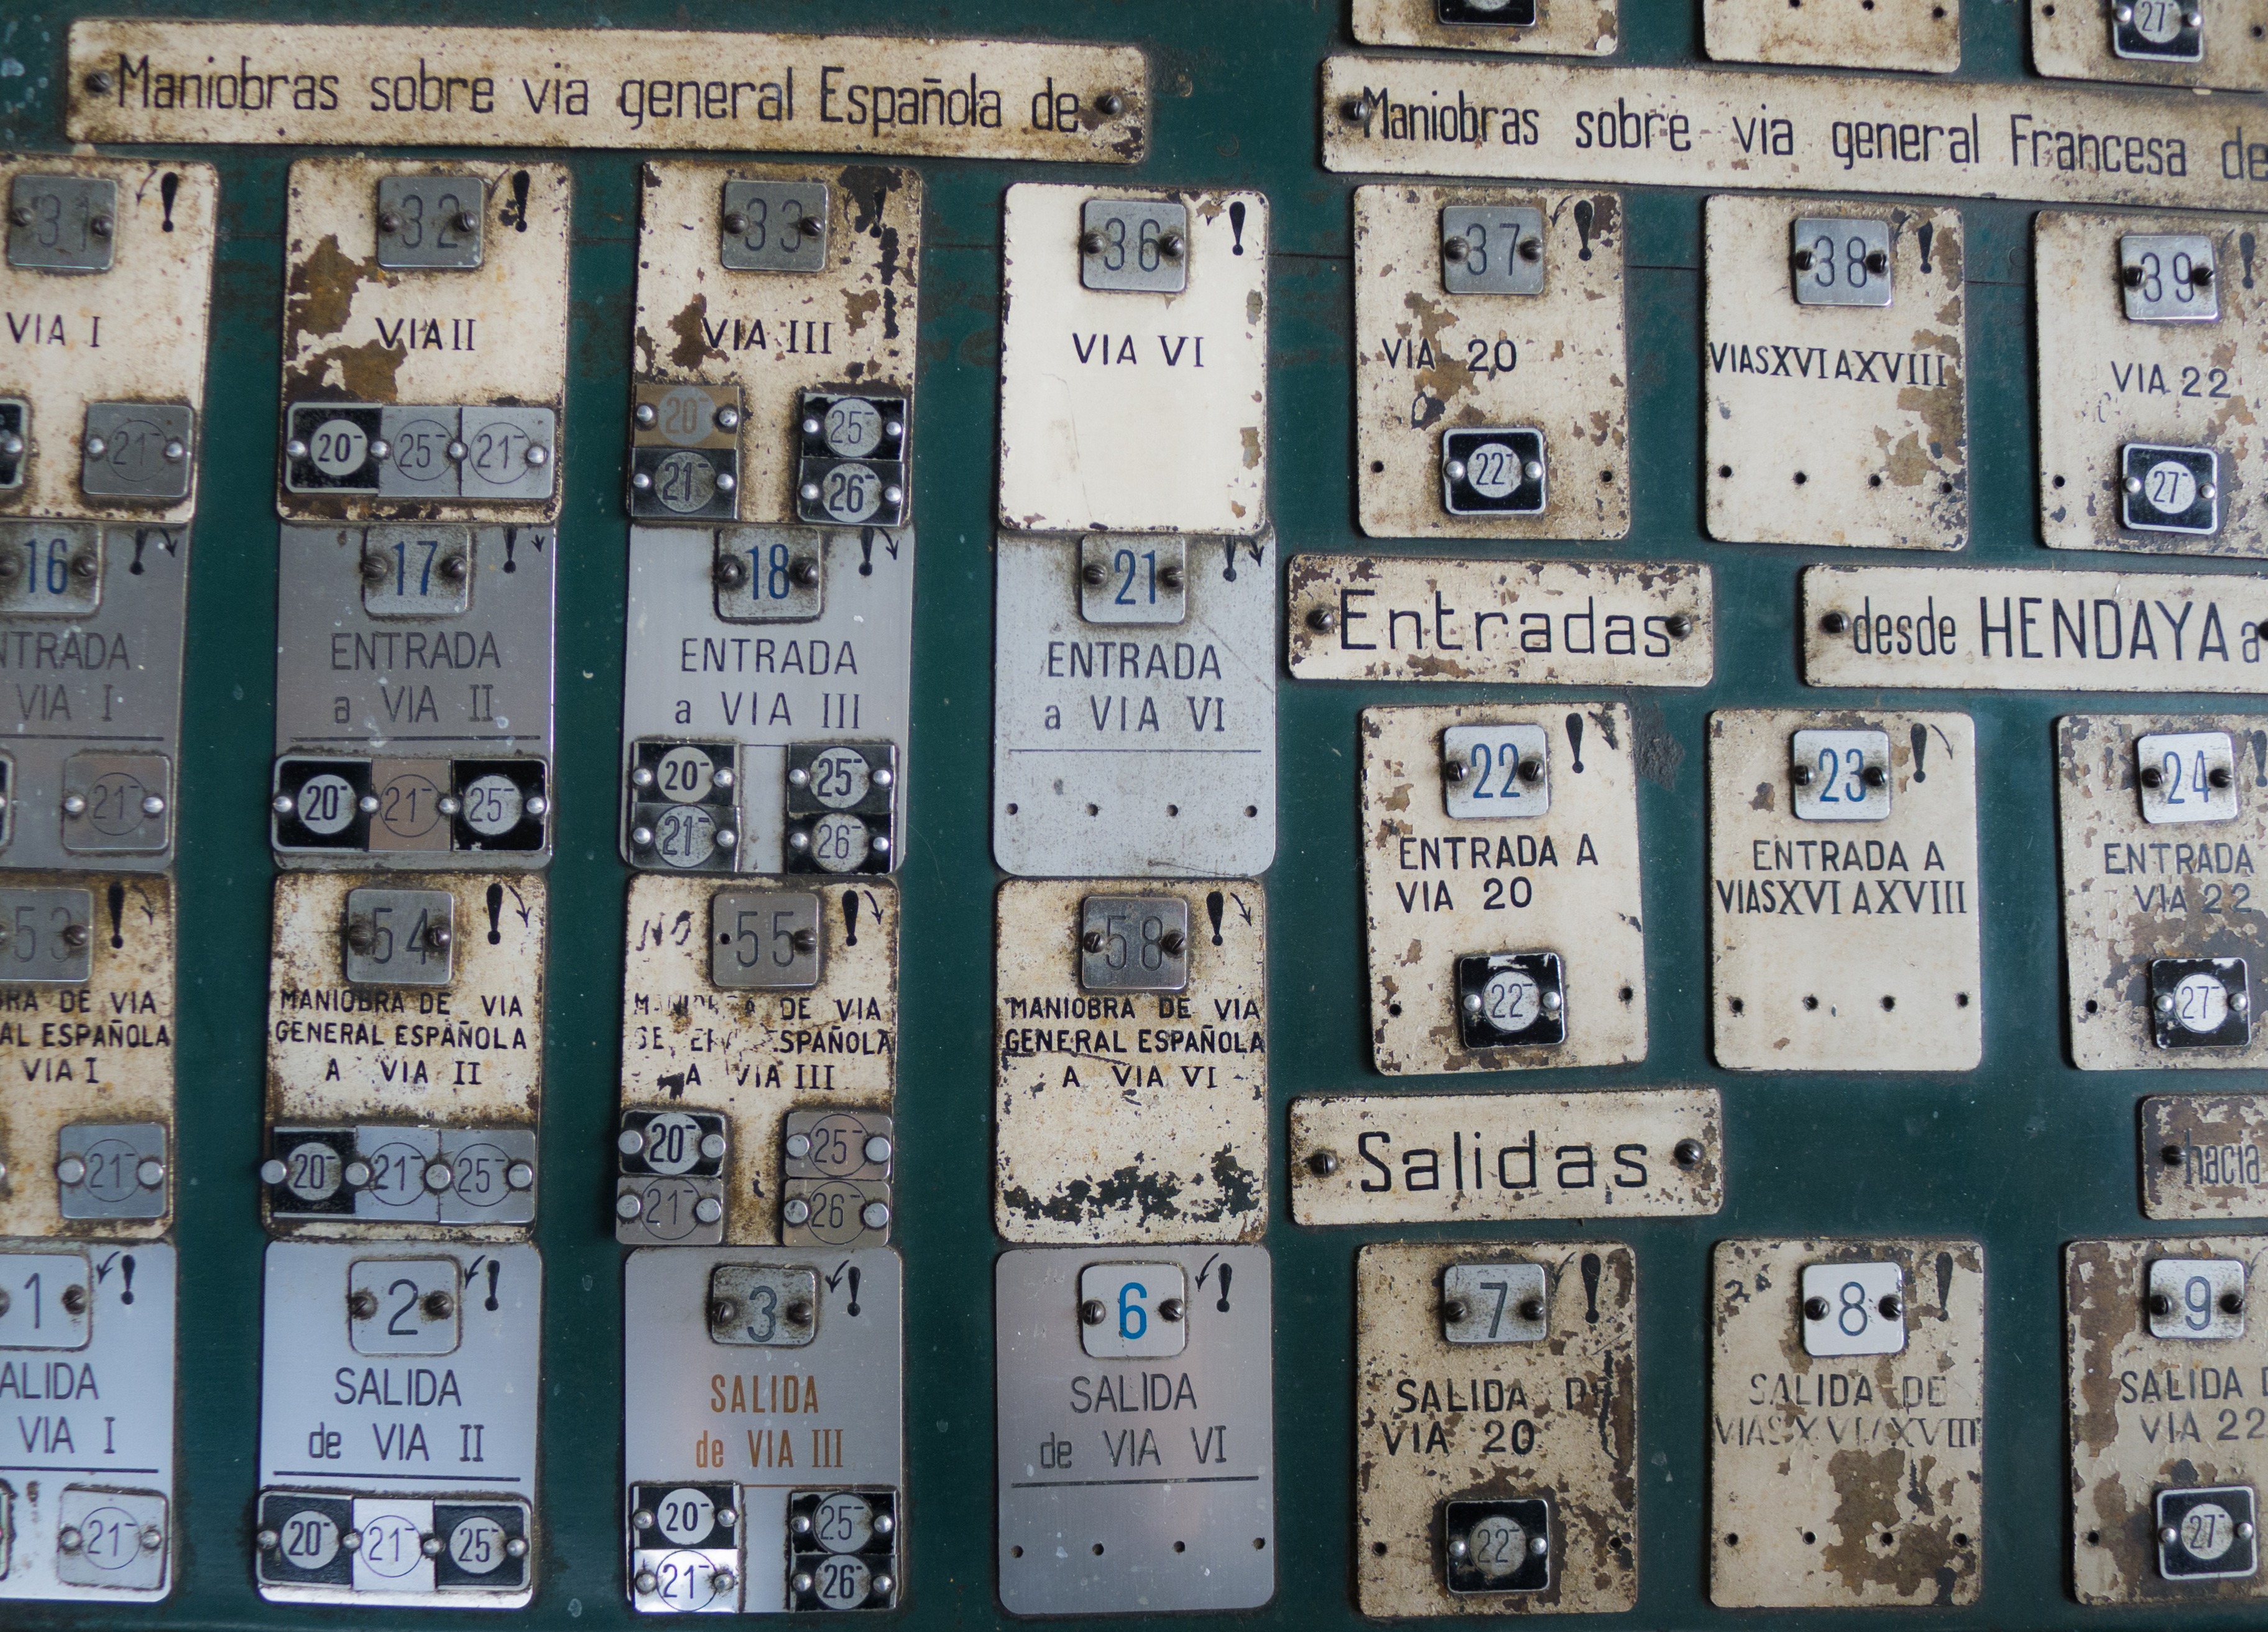
railway, train, machine, device, electronics, control, observation, controls, supervision, personal computer hardware